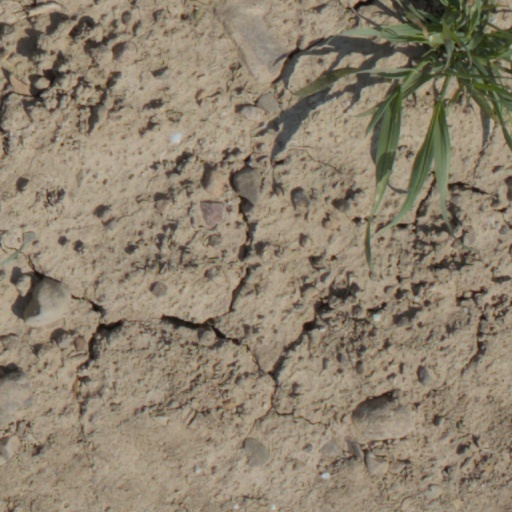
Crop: wheat